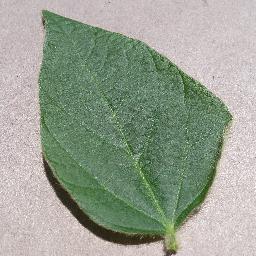
Label: Soybean___healthy